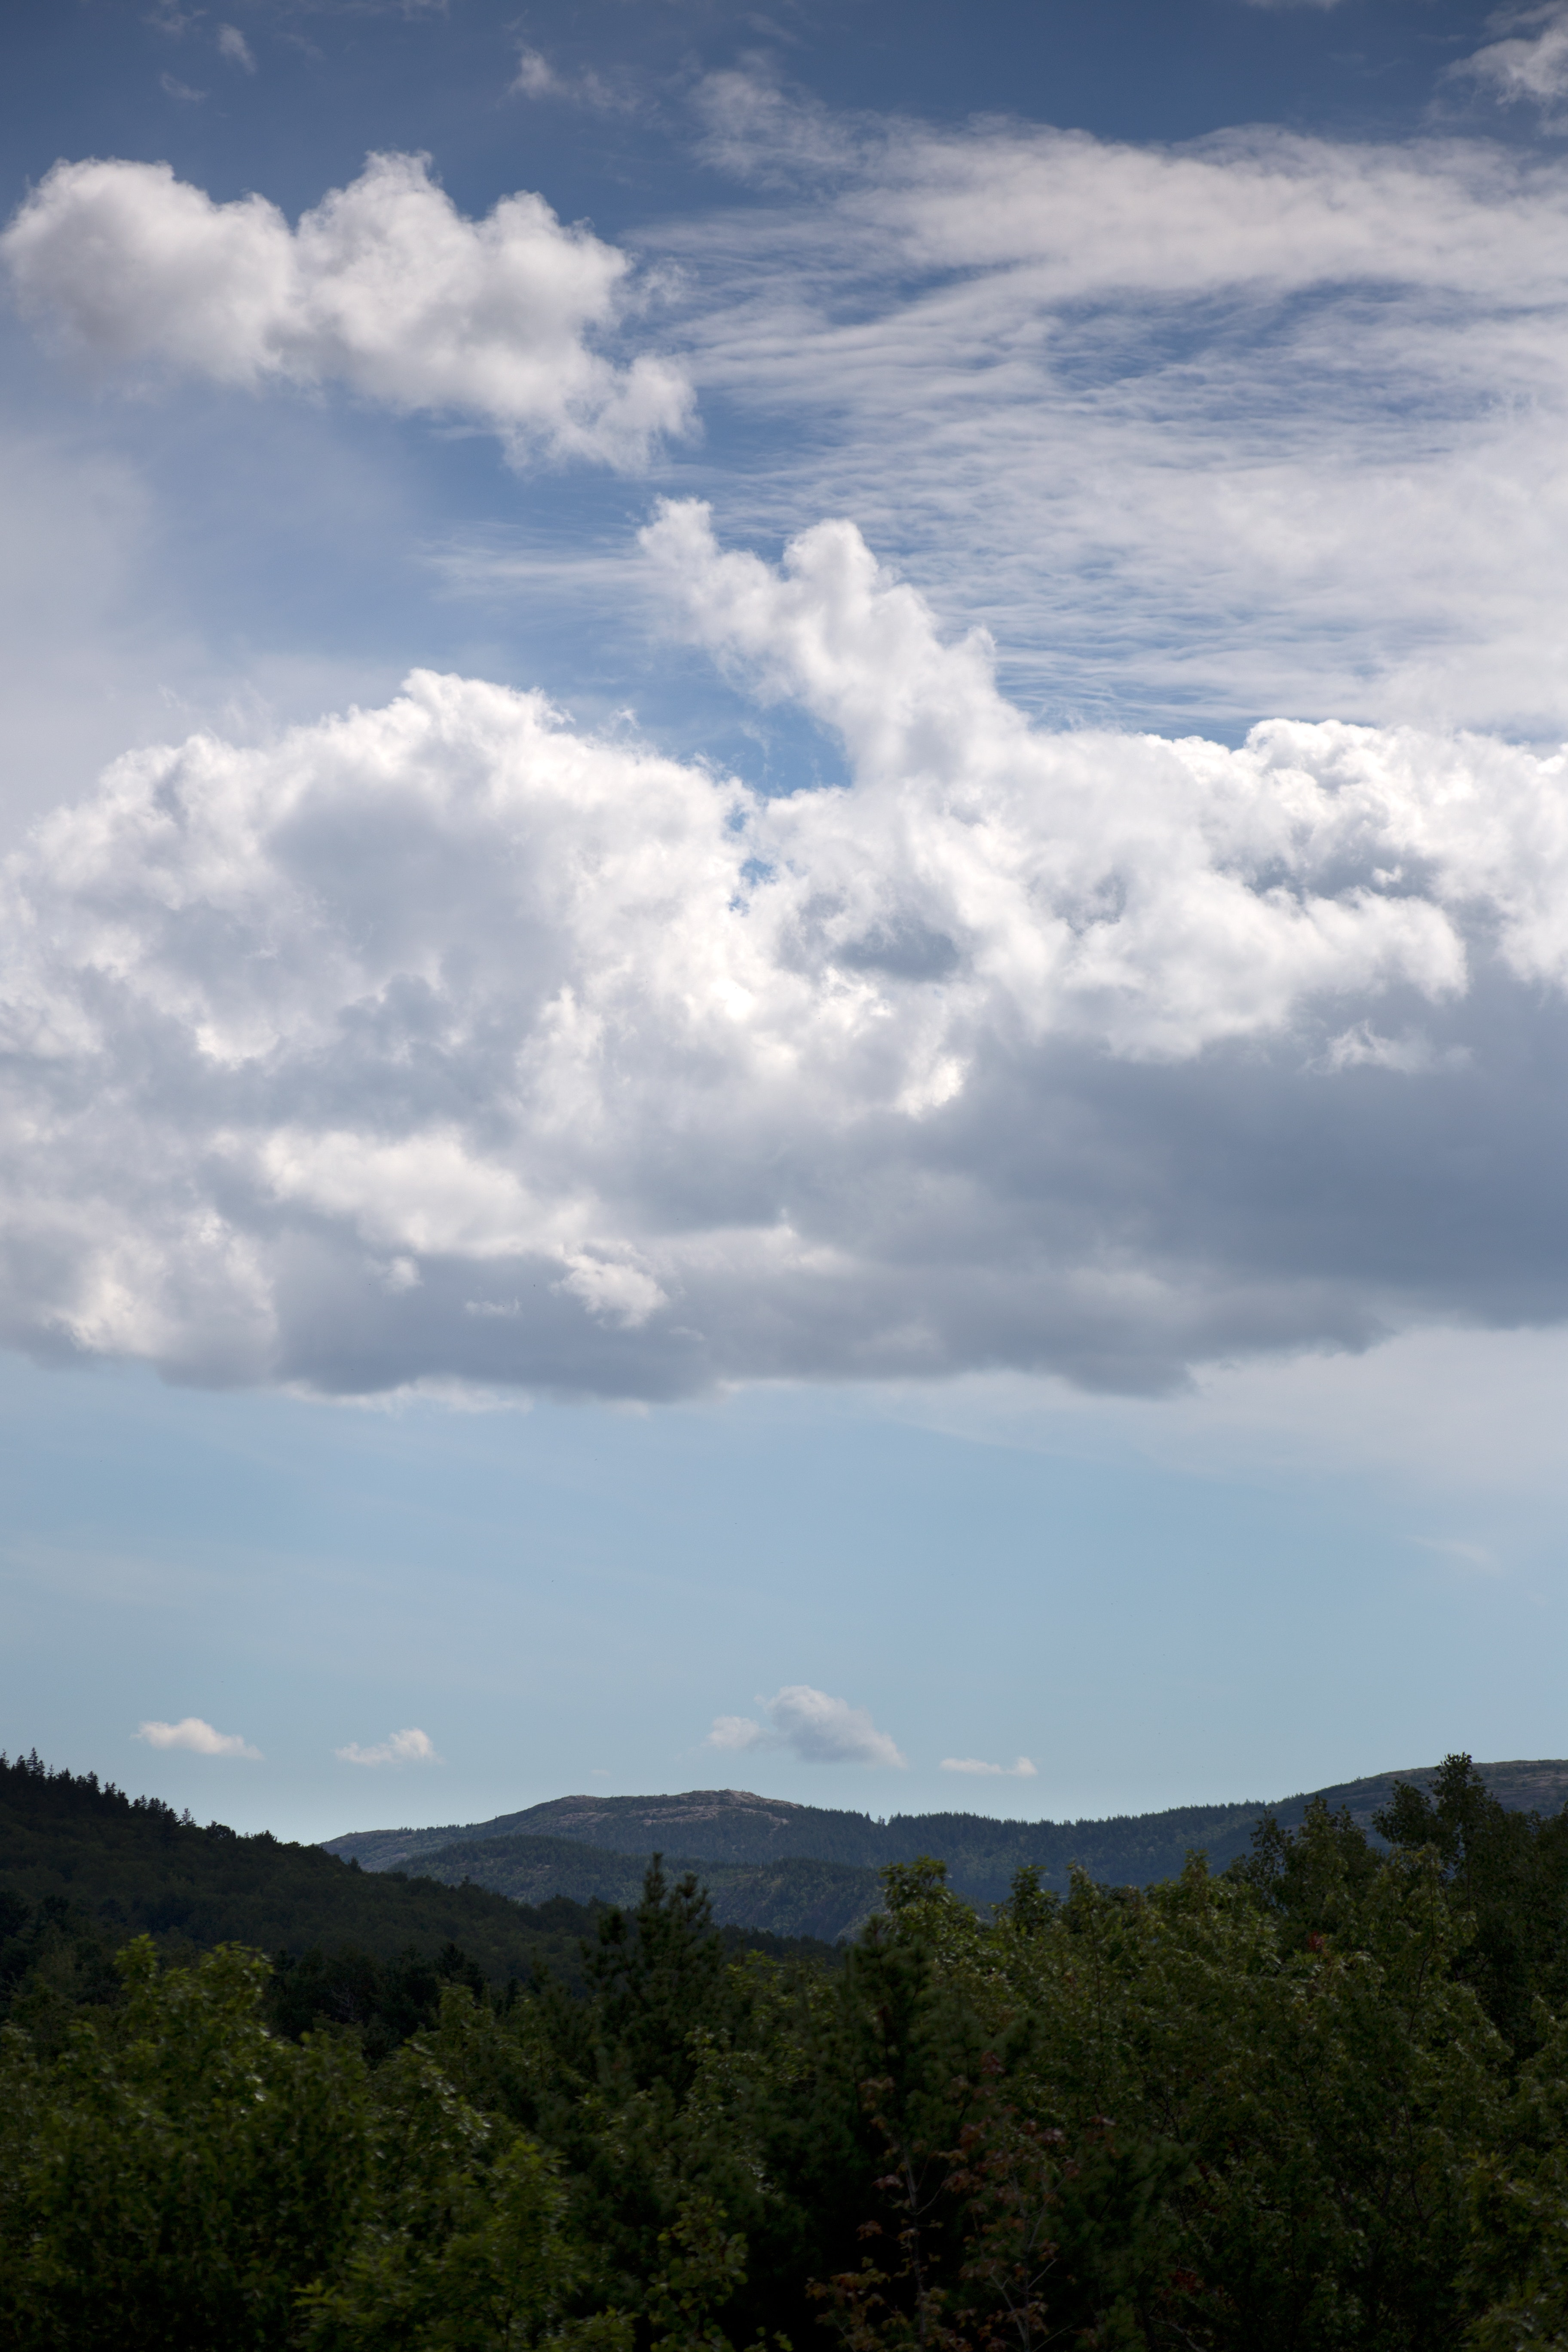
sky, cloud, cumulus, highland, daytime, hill, meteorological phenomenon, tree, atmosphere, mountain, hill station, rural area, horizon, landscape, forest, fell